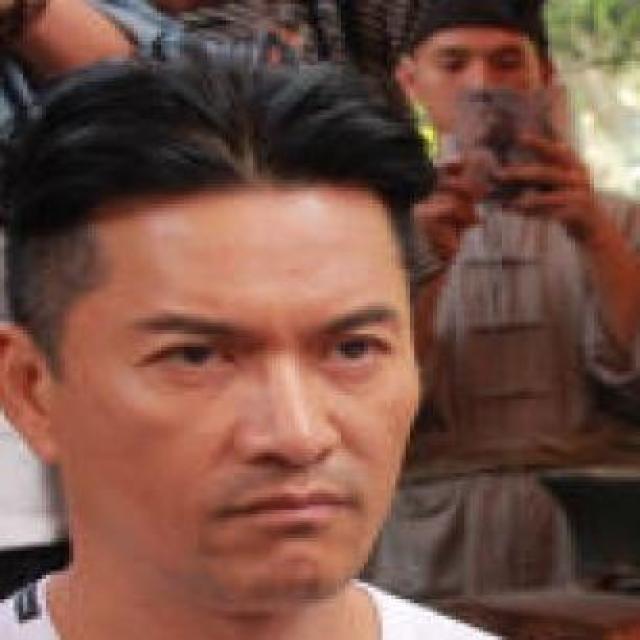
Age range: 45-64